Trouping with Ellen

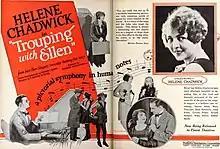
Advertisement

Trouping with Ellen is a 1924 American silent comedy film starring Basil Rathbone, Gaston Glass, Helene Chadwick, and Mary Thurman. Based on a short story by Earl Derr Biggers that appeared in "The Saturday Evening Post", this was Rathbone's first American production.